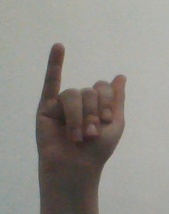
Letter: meem